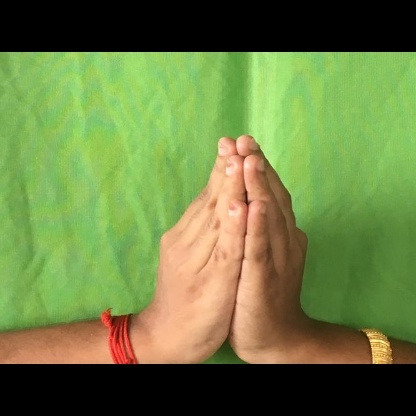
Mudra: Anjali